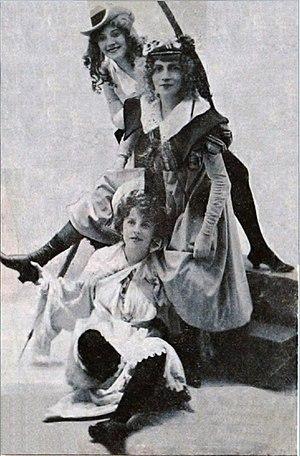
Les actrices, Amélie Diéterle, Ève Lavallière, et Émilienne d&#39
Amélie Diéterle, nom de scène d'Amélie Laurent, est une actrice, cantatrice et collectionneuse d'art française, née à Strasbourg le 20 février 1871 et morte à Cannes le 20 janvier 1941.